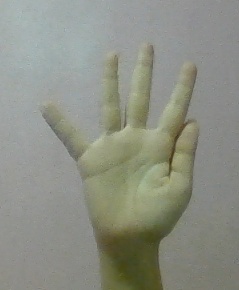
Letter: sheen